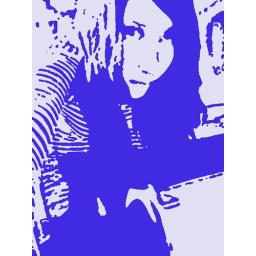
Myself. I love this effect on photoshop, especially with a striped shirt in the picture.